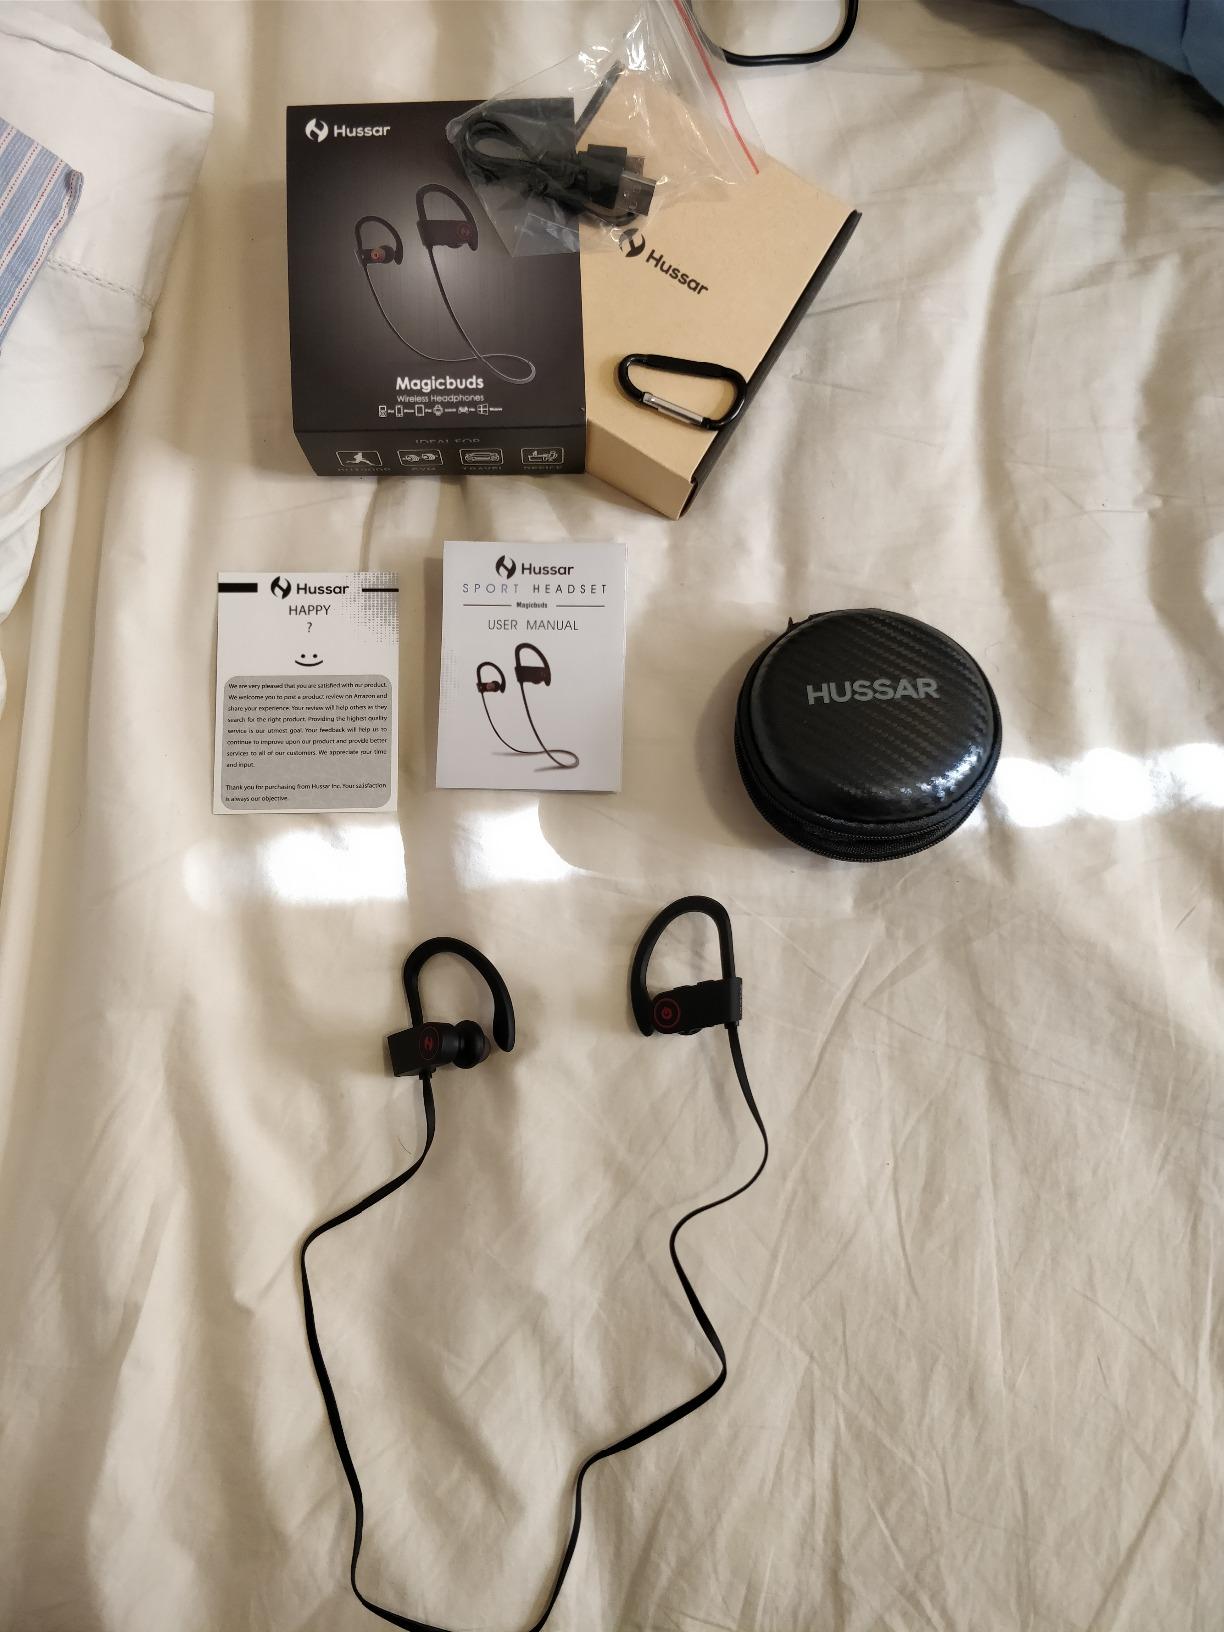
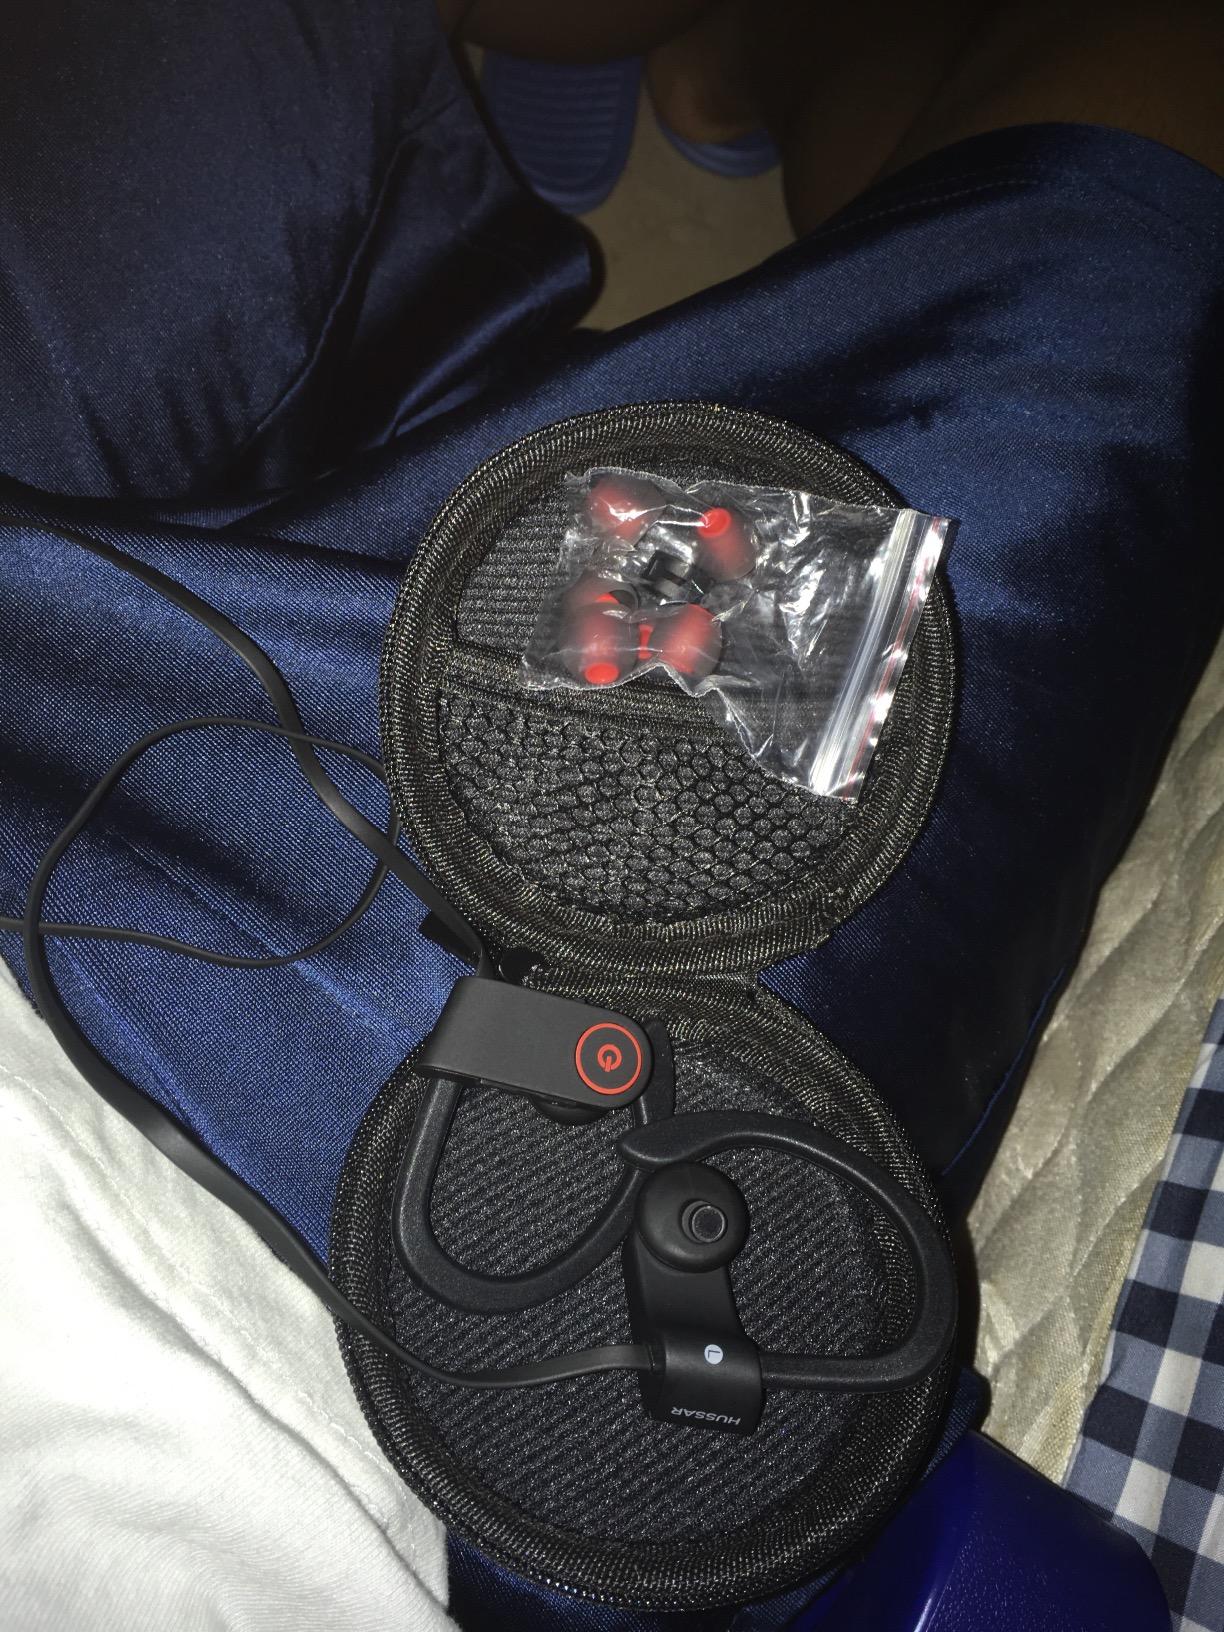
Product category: headphones
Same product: yes